List of nicknames for London skyscrapers

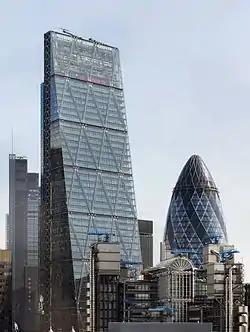

122 Leadenhall Street is a skyscraper in central London. It opened in July 2014 and was designed by Rogers Stirk Harbour + Partners; it is known informally as The Cheesegrater because of its distinctive wedge shape, similar to that of the kitchen utensil of the same name.